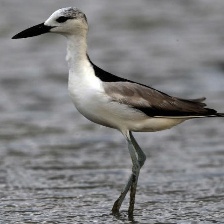
Species: CRAB PLOVER
Scientific name: DROMAS ARDEOLA